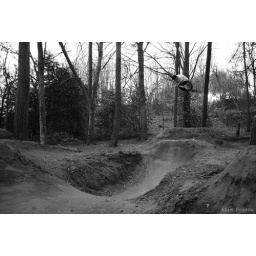
shot in black and white image is unedited except for a minor crop